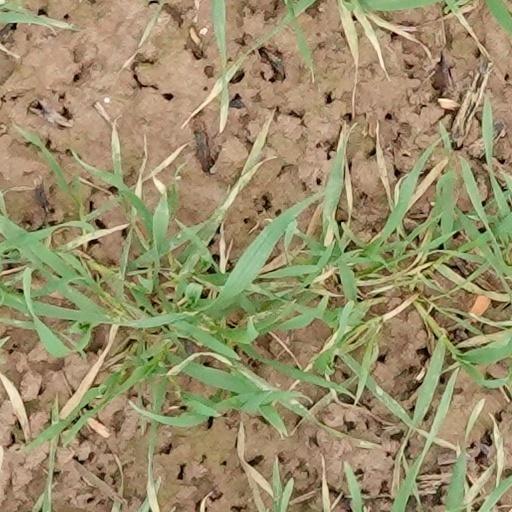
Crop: wheat